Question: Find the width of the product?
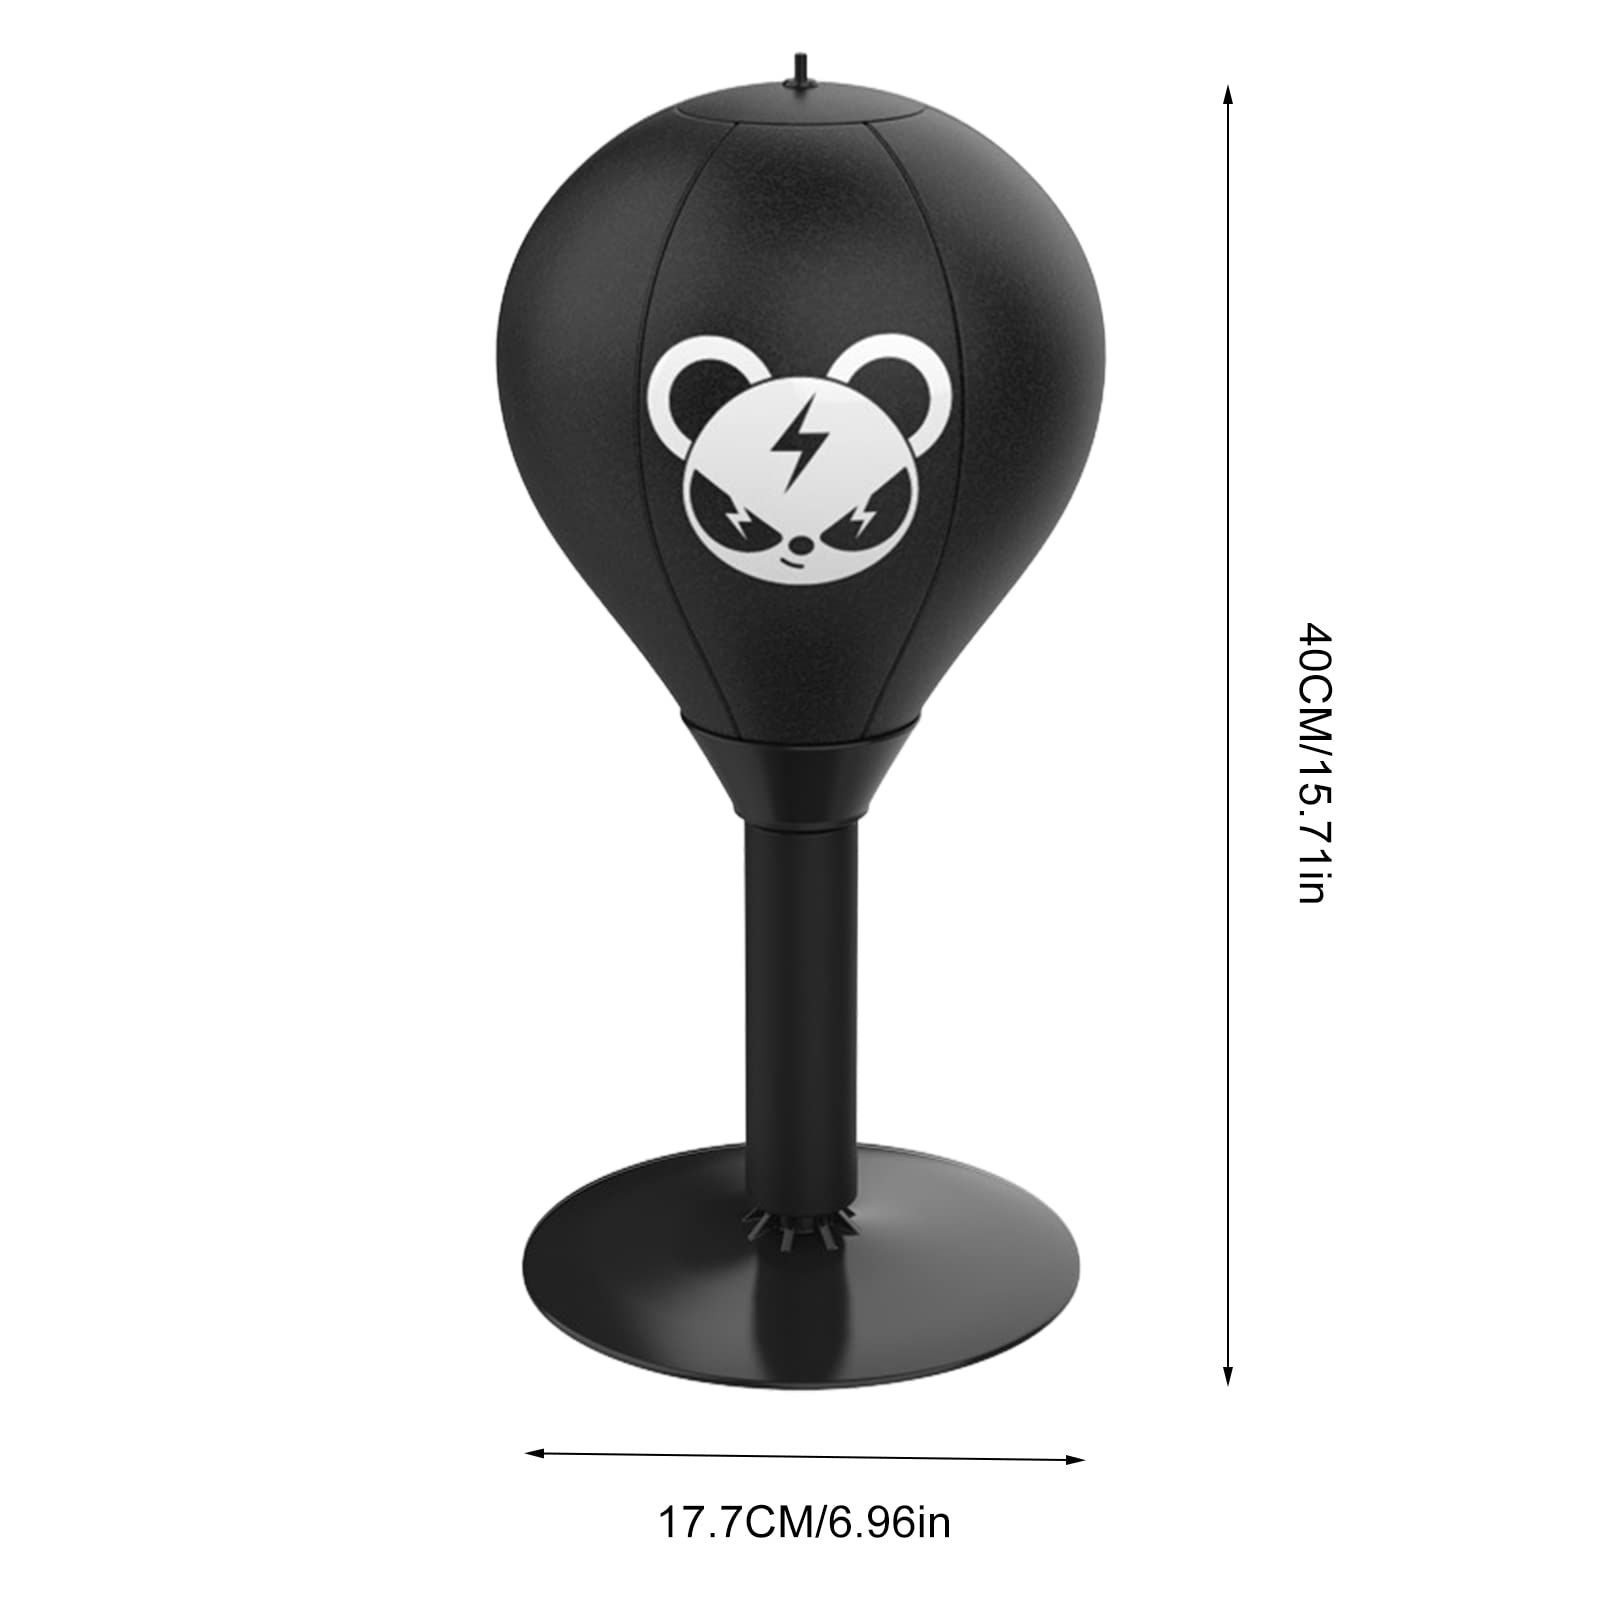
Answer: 17.7 centimetre